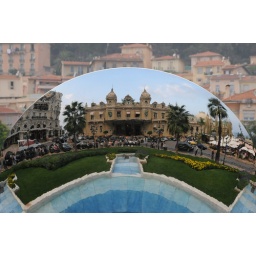
The casino reflected in a mirror